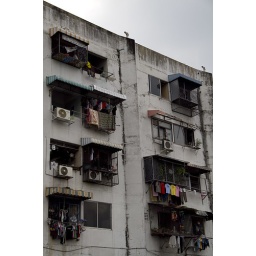
(shots from a boat trip on the Chao Praya river and the nearby canals in Bangkok)